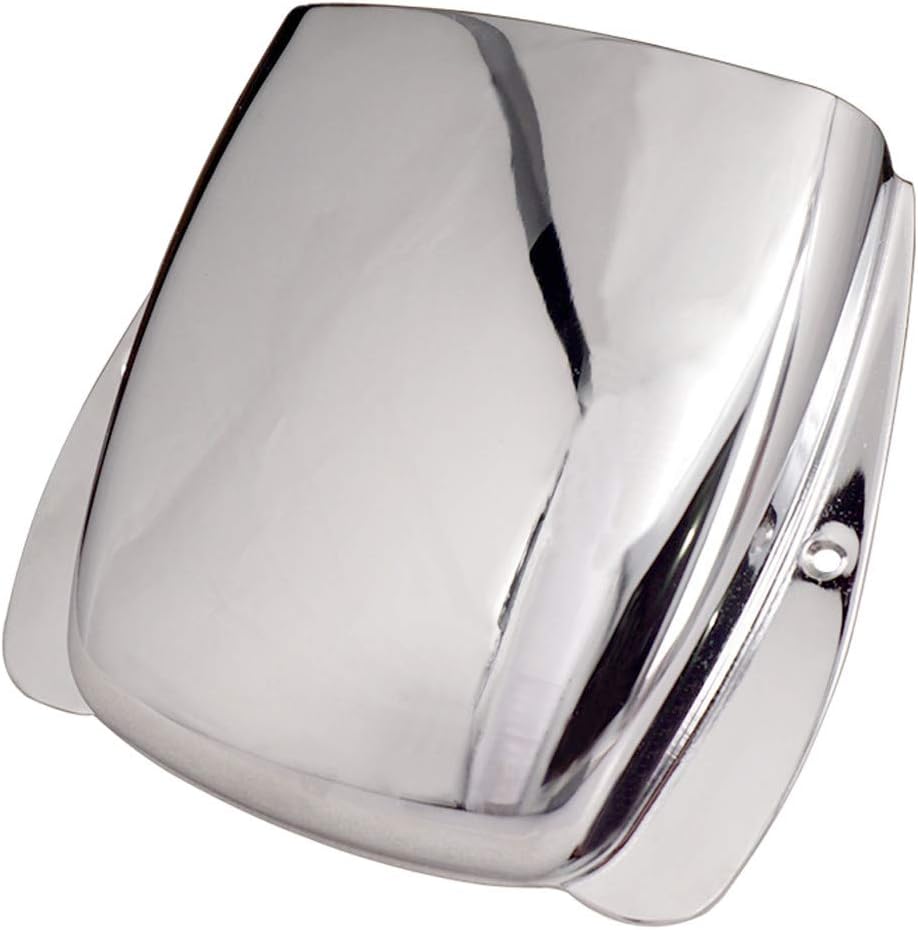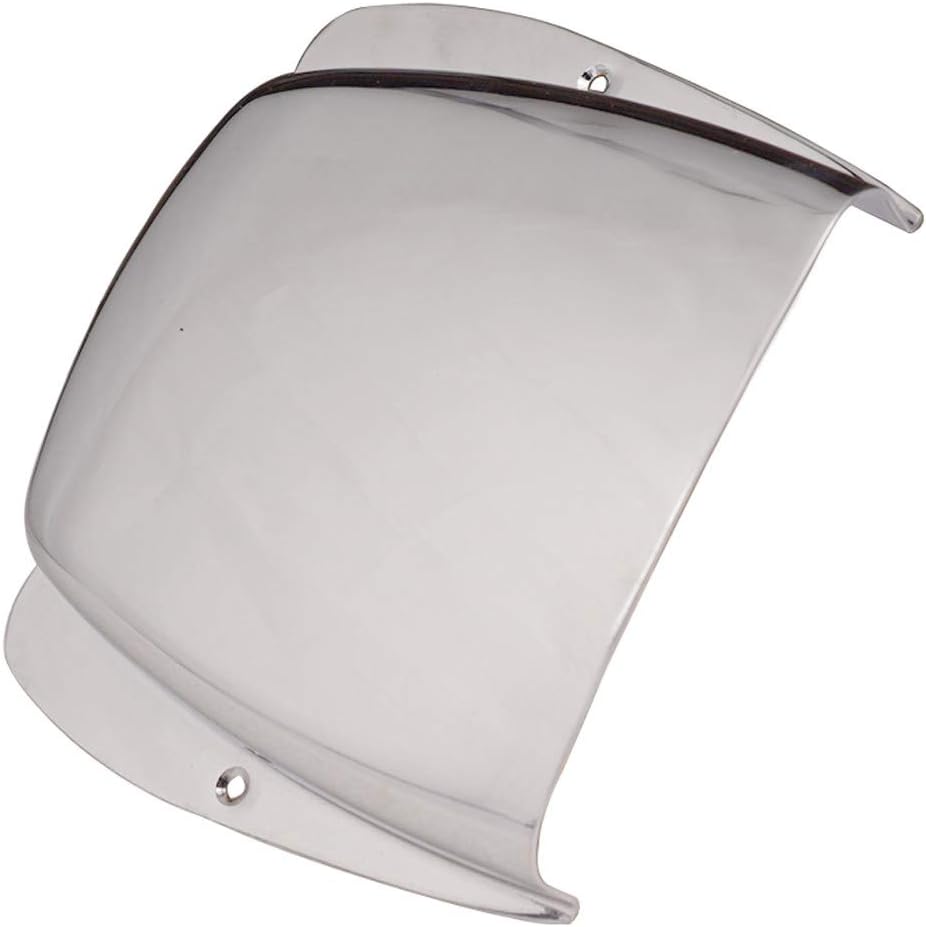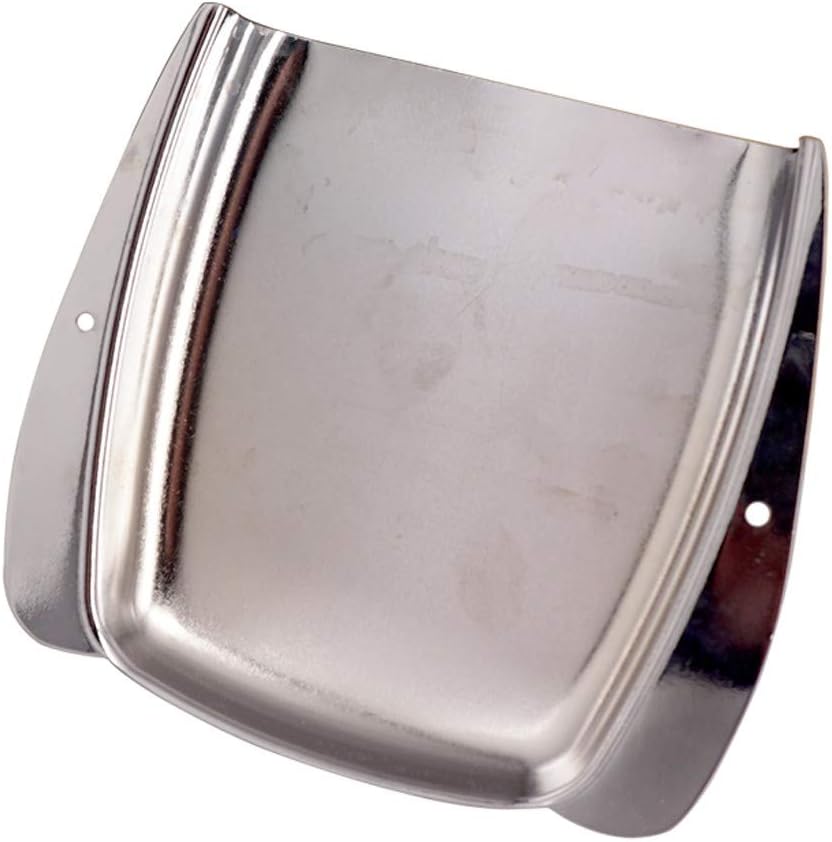
Vintage Iron Guitar Bridge Cover Protector suit for Tele Electric Guitar Jazz Bass Accessory Replacement
Category: Musical Instruments
Description: Material: Stainless Steel Size : As picture shows Package Includes: 1 Piece Bass Bridge Cover 2 Pieces Screws Note: Please allow a little size error due to manual measurement. Please be reminded that due to lighting effects and monitor's brightness/contrast settings etc, the item's color may be slightly different from the pictures. Please understand.Thanks!
Features: Genuine chrome-plated ashtray-style bridge and pickup covers. | Includes mounting hardware. Easy to install and it is also easy to use. | Made by Stainless Steel. Make the product strong and durable. Used on vintage Precision Bass guitars | Fits most vintage or modern Precision Bass guitars; will not fit left-hand or five-string models. | Convenience to carry. Drilling required for proper installation.